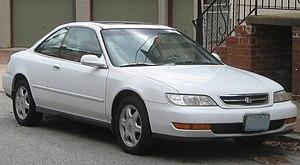
L'Acura CL est un coupé conçu par Honda et fabriqué par Acura de 1996 à 2003 aux États-Unis.